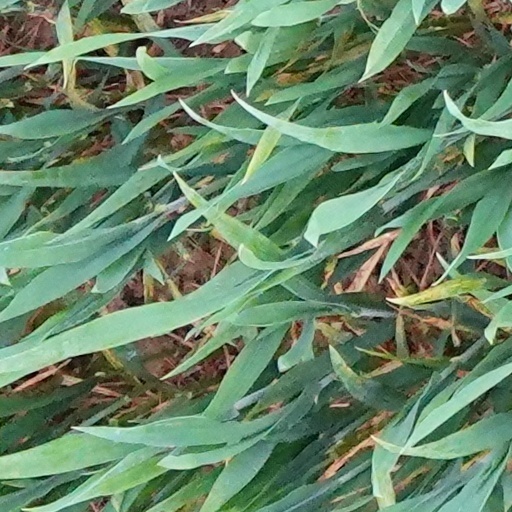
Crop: wheat